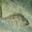
Label: flatfish